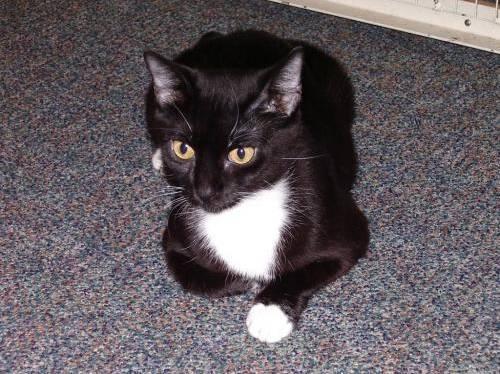
cat